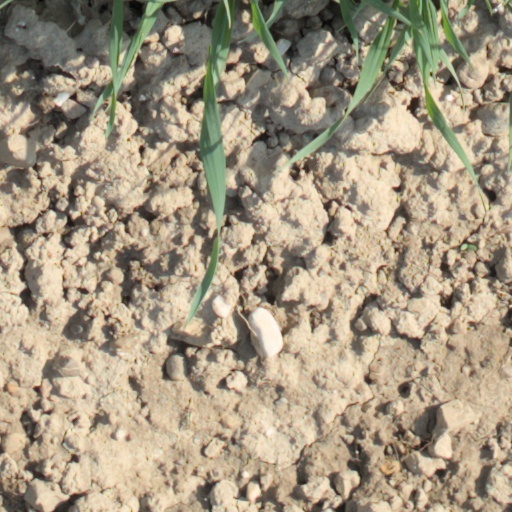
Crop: wheat